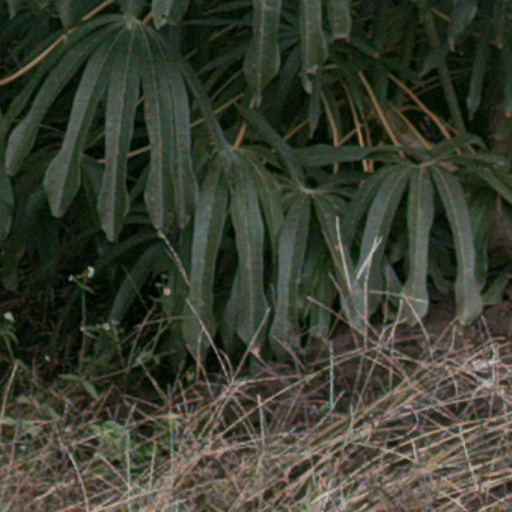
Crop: cassava